Royal Scots Navy

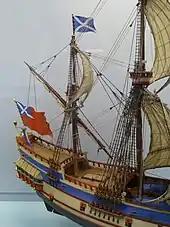
The Red Ensign flown on a mid-17thC Scottish merchant ship. An exhibit in the National Museum of Scotland.

James IV put the naval enterprise on a new footing, founding a harbour at Newhaven in May 1504, and two years later ordered Andrew Aytoun to construct a dockyard at the Pools of Airth. The upper reaches of the Forth were protected by new fortifications on Inchgarvie. Scottish ships had some success against privateers, accompanied the king in his expeditions in the islands and intervened in conflicts in Scandinavia and the Baltic Sea. Expeditions to the Highlands to Islands to curb the power of the MacDonald Lord of the Isles were largely ineffective until in 1504 the king accompanied a squadron under Wood heavily armed with artillery, which battered the MacDonald strongholds into submission. Since some of these island fortresses could only be attacked from seaward, naval historian N. A. M. Rodger has suggested this may have marked the end of medieval naval warfare in the British Isles, ushering in a new tradition of artillery warfare.